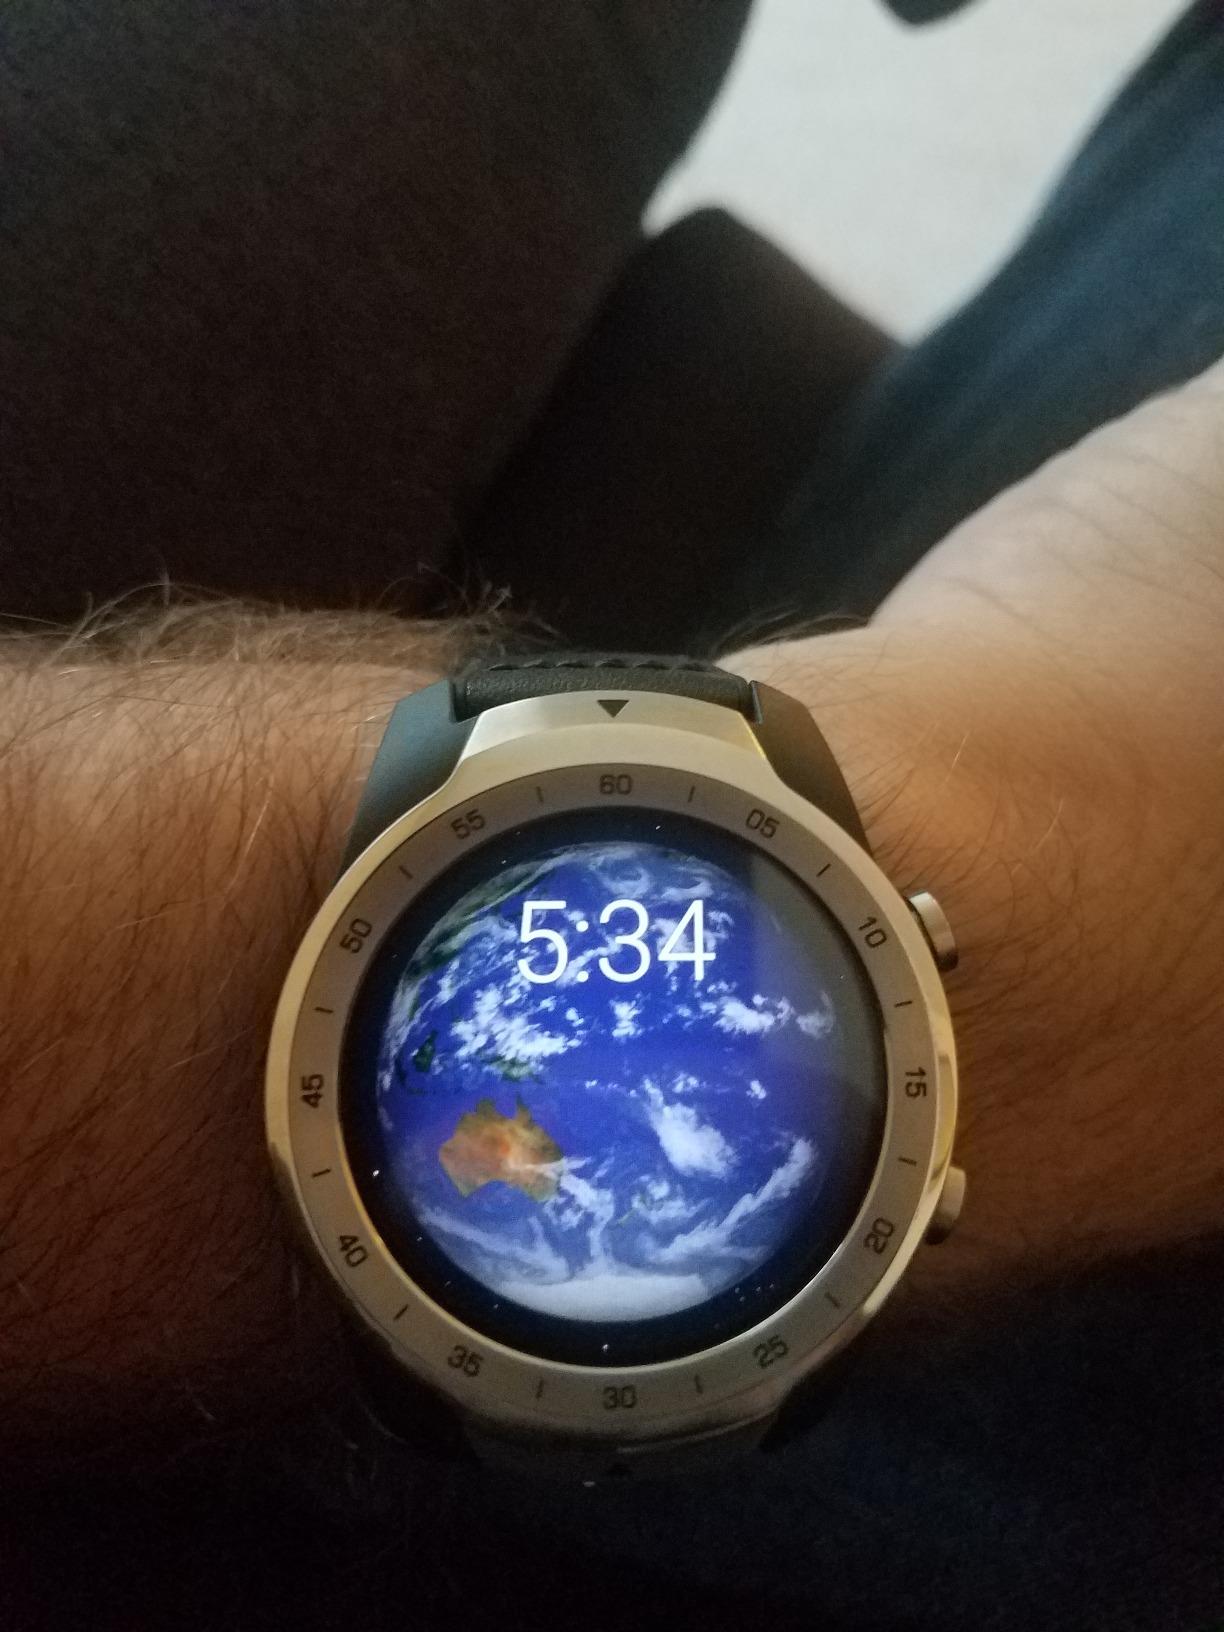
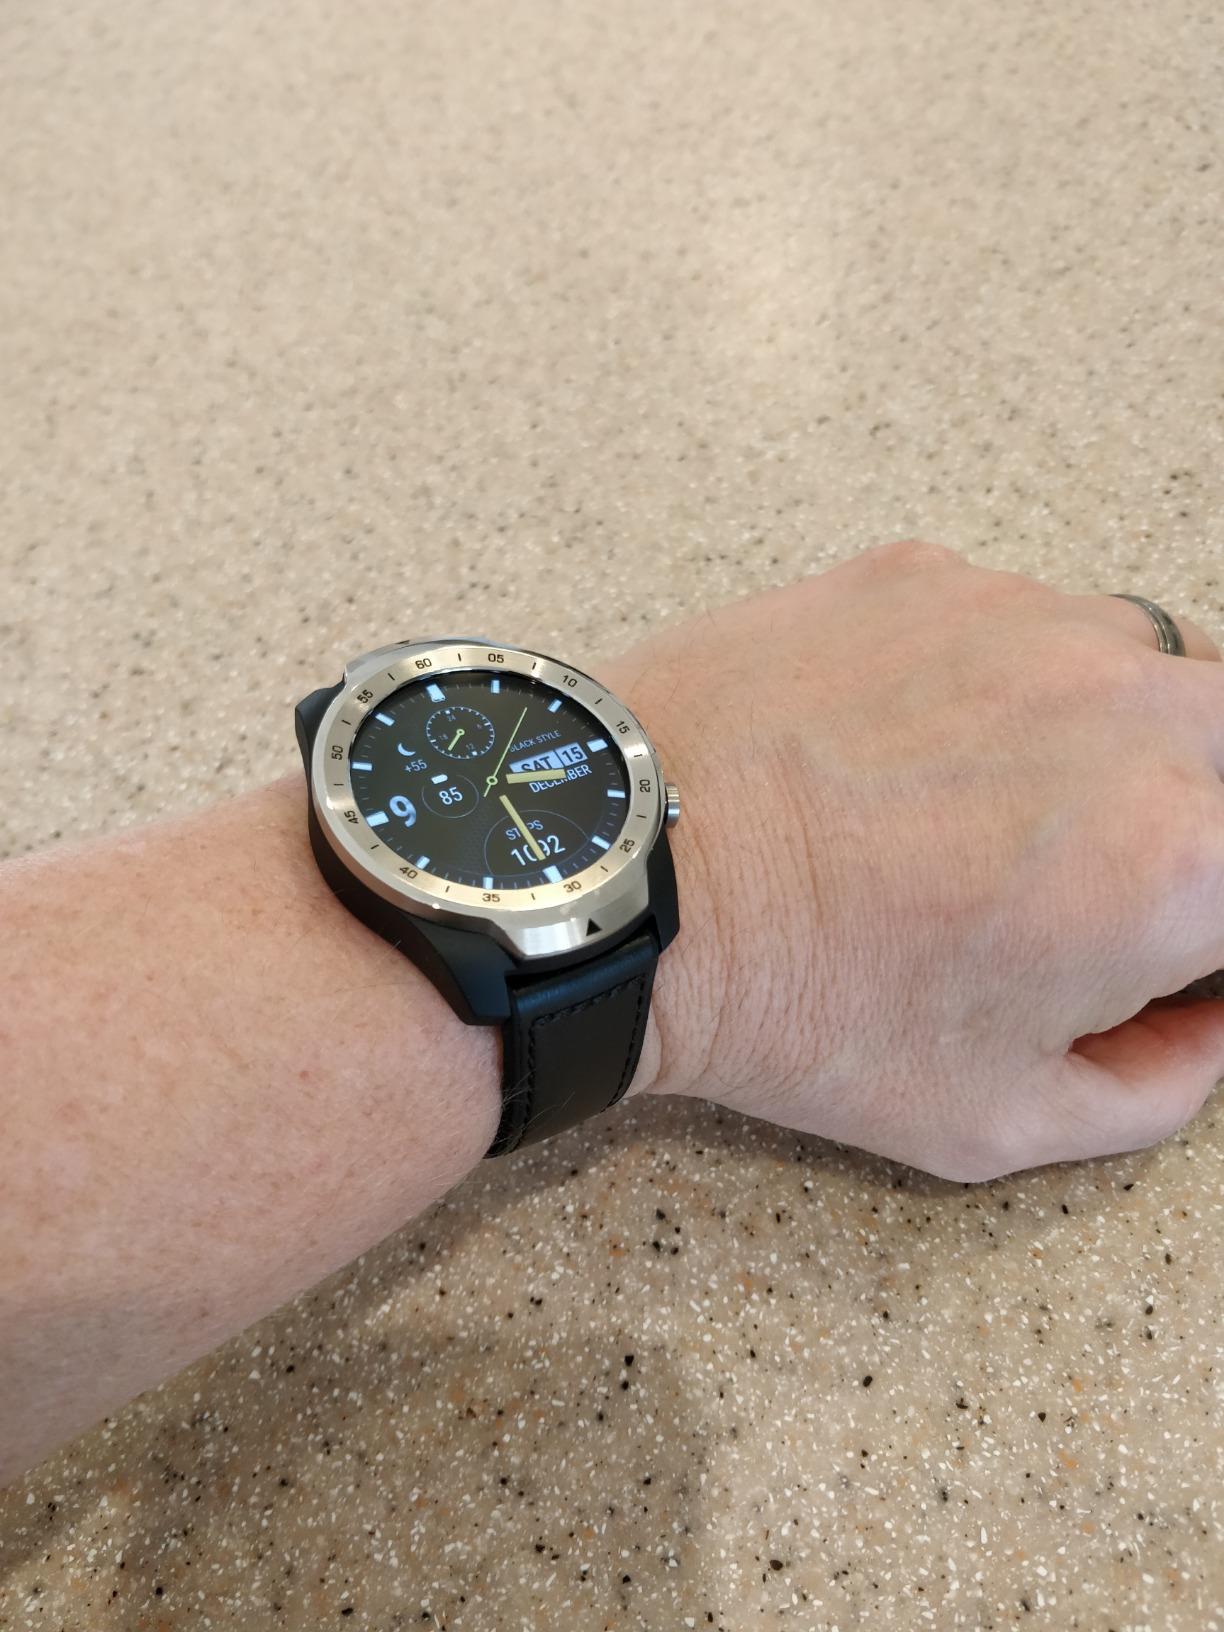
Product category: smartwatch
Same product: yes